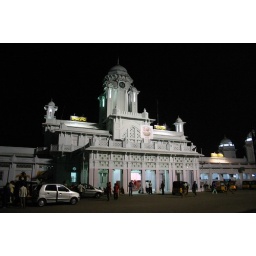
This beautiful structure is the train station in Hyderabad, my adoptive home in India.